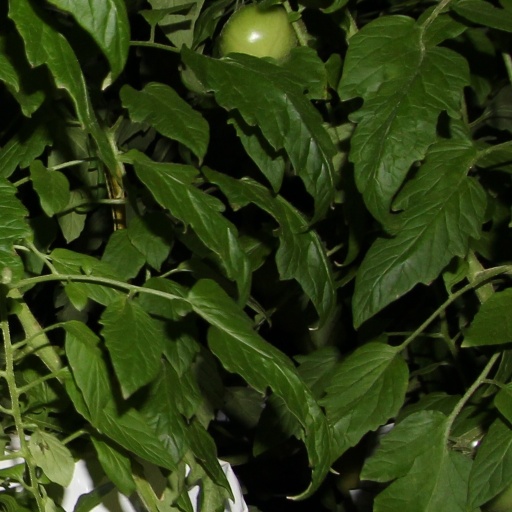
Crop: tomato